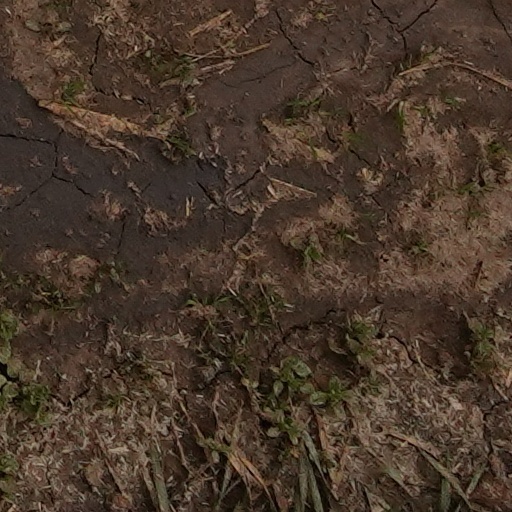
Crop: wheat